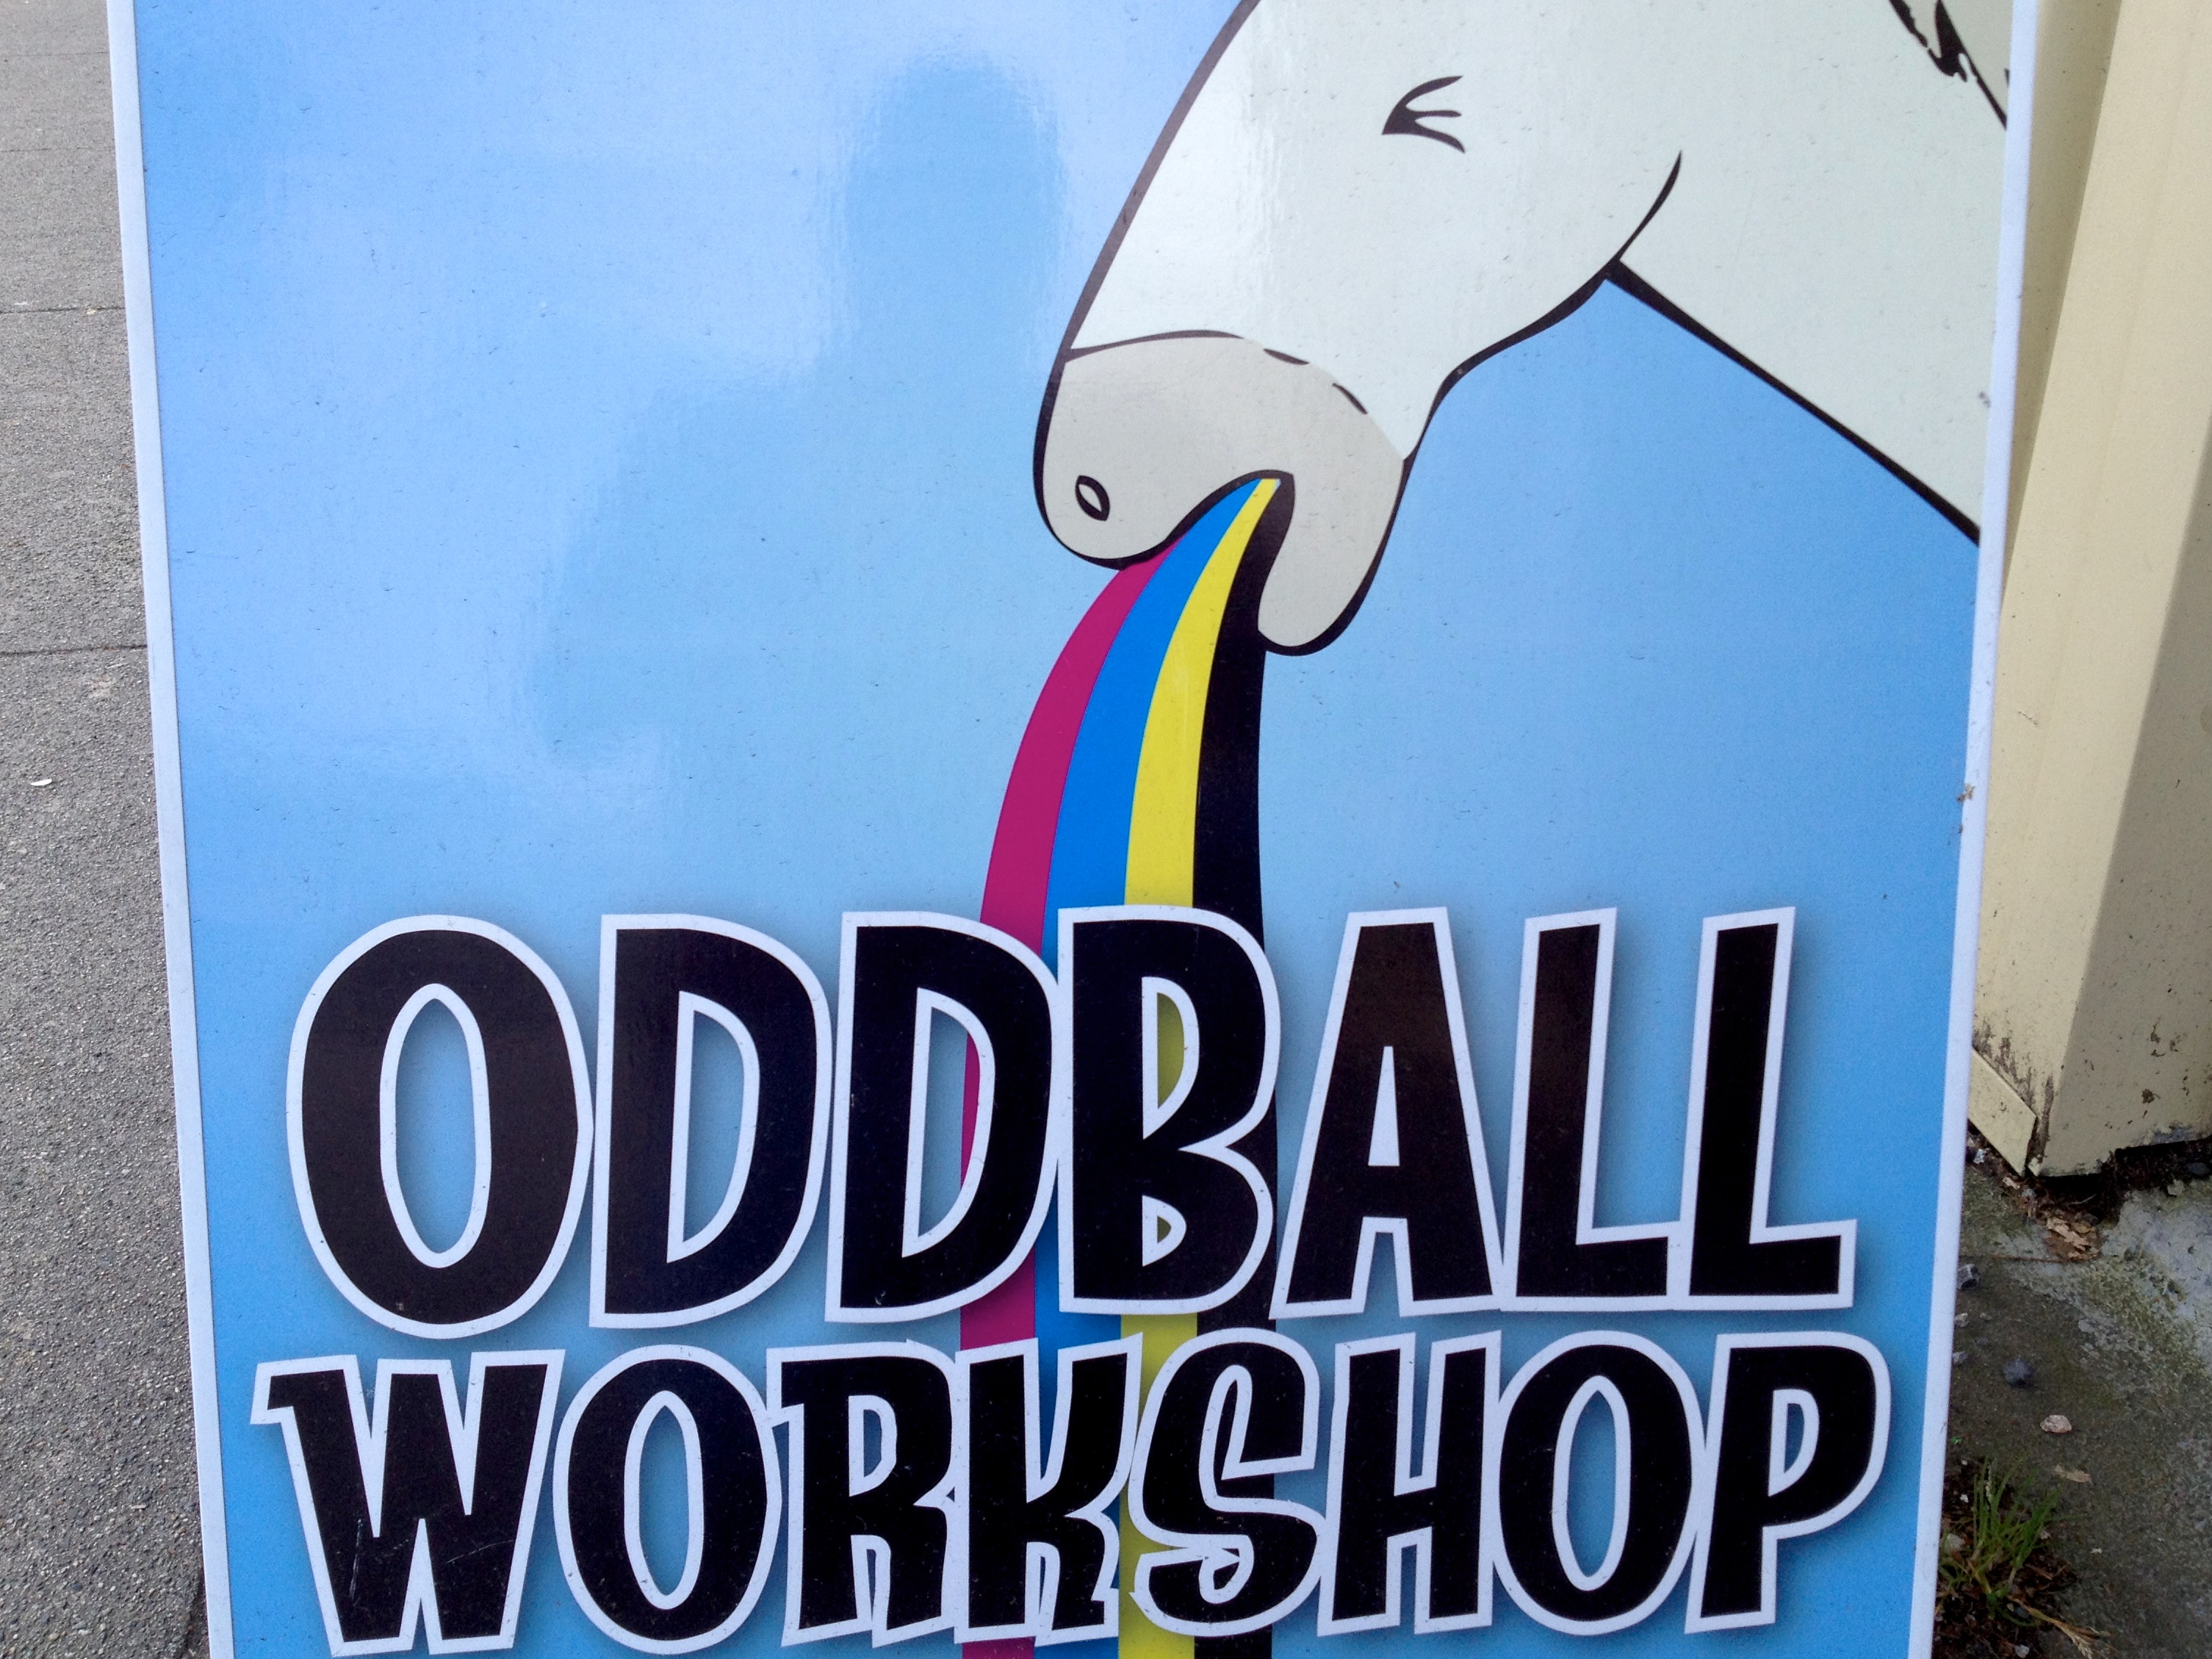
advertising, sign, banner, art